AlpspiX Viewing Platform

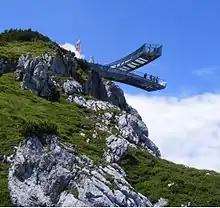
AlpspiX from below

The AlpspiX is a steel viewing platform that is attached at an altitude of about 2050 m on the Osterfelderkopf, a 2057 m high secondary summit of the Alpspitze. The walkable, free-floating arms of the AlpspiX are covered with gratings and provide a view of the Höllental, about 1000 meters below. The construction is about 20 meters above the mountain station of the Alpspitzbahn and has been open to the public and free of charge since July 4, 2010. At the same time as the Alpspix, a 700-meter-long circular trail, the "summit adventure trail", was opened in the vicinity.